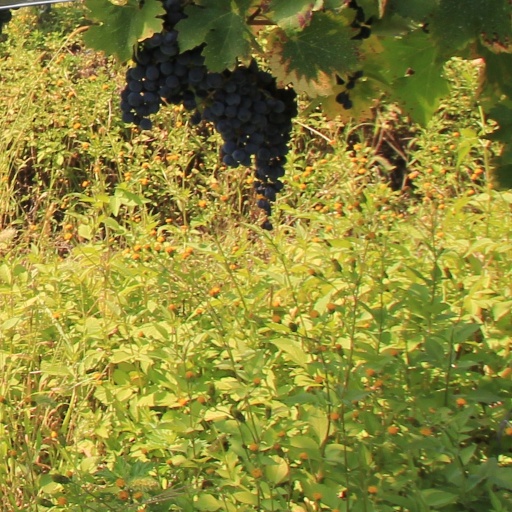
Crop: grape